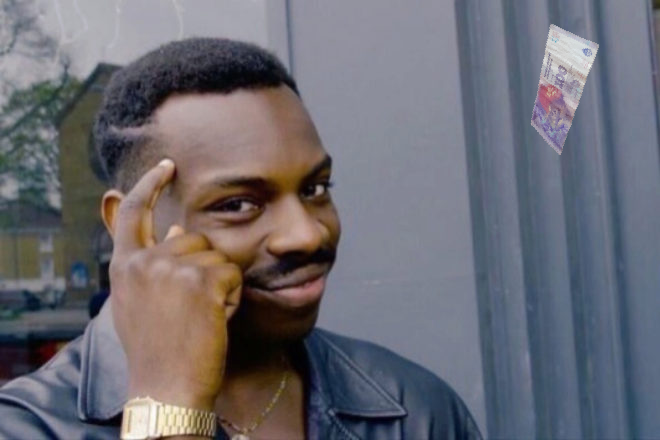
Denominación: 100